Ibrahim Zakzaky

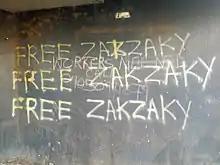
"Free Zakzaky" protest graffiti in Kaduna State

On 22 January 2019, Zakzaky and his wife, Zeenat went to Kaduna High Court for a hearing on a bail application. They were guarded by heavily armed guards as they made their way into the court.